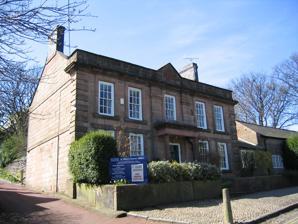
Building: Halton Vicarage
Country: United Kingdom
Year built: 1739
Historic site Halton Vicarage Halton Vicarage Coordinates 53°19′55″N 2°41′44″W / 53.3320°N 2.6956°W / 53.3320; -2.6956 OS grid reference SJ 539 819 Built 1739 ; 286 years ago ( 1739 ) Listed Building – Grade II* Designated 20 October 1952 Reference no. 1320399 Location in Cheshire Halton Vicarage is in Castle Road, Halton in the town of Runcorn , Cheshire , England.  It is recorded in the National Heritage List for England as a designated Grade II* listed building . The vicarage was built in 1739 by Sir John Chesshyre for the incumbent of St Mary's Church . It is built in sandstone with a slate roof and has rusticated quoins .  It has five bays , the central of which is flanked by giant pilasters .  The porch is supported by Doric columns.  The eaves cornice has a solid parapet with a pedimented centre. Over the door are Sir John's coat of arms . See also Cheshire portal Grade I and II* listed buildings in Halton (borough) Listed buildings in Runcorn (urban area) References